Air Born Indonesia

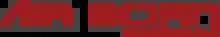
Air Born Indonesia logo

Air Born Indonesia is a national private air charter company established on December 9, 2010. Air Born is currently based in Sultan Aji Muhammad Sulaiman Airport, Balikpapan, East Kalimantan.